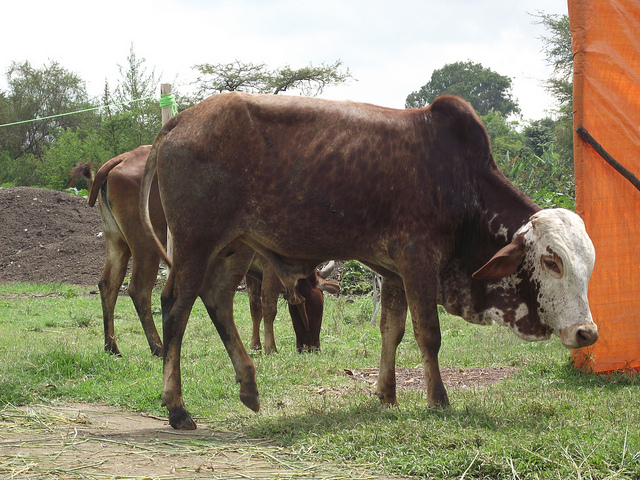
user: Given an image and a question. Answer the question in a short answer. Question: What type of health condition would you say this cow is in? Short Answer:
assistant: starvation